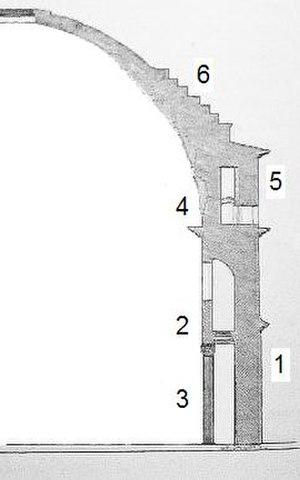
Le Panthéon de Rome est un édifice religieux antique situé sur la piazza della Rotonda (Rome), bâti sur l'ordre d'Agrippa au Iᵉʳ siècle av. J.-C. Endommagé par plusieurs incendies, il fut entièrement reconstruit sous Hadrien. À l’origine, le Panthéon était un temple dédié à toutes les divinités de la religion antique. Il fut converti en église au VIIᵉ siècle et est aujourd'hui la basilique Santa Maria ad Martyres. C’est le plus grand monument romain antique qui nous soit parvenu en état pratiquement intact, du fait de son utilisation ininterrompue jusqu'à nos jours. Il a donné son nom à un quartier de Rome.